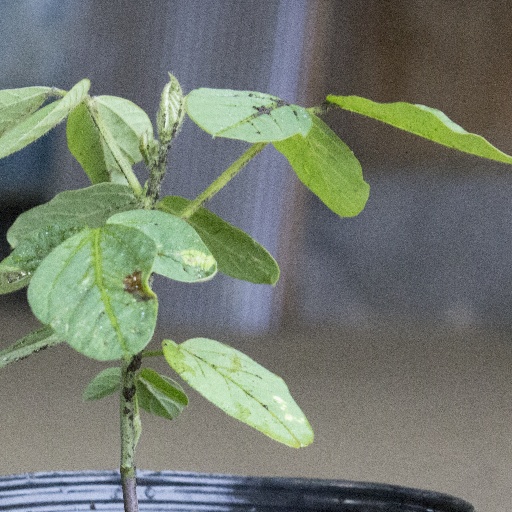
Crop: soybean